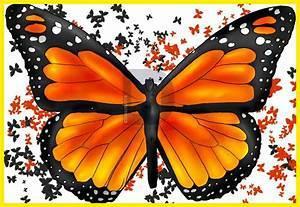
butterfly